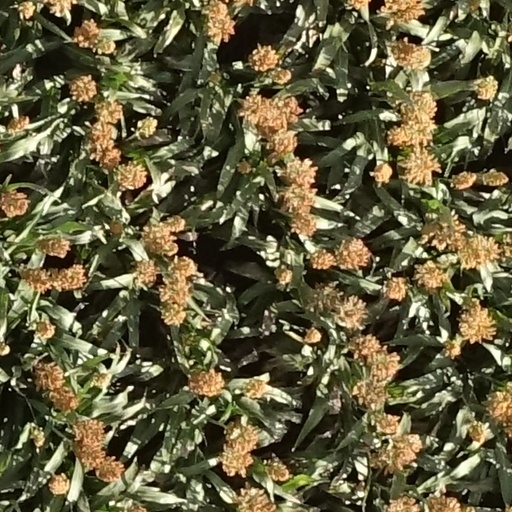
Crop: sorghum